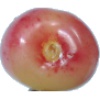
Label: Cherry Rainier 1